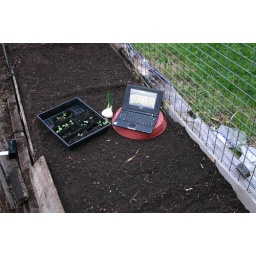
The bed is dug and leveled. I use the computer to record which plants are in which seed punnet.